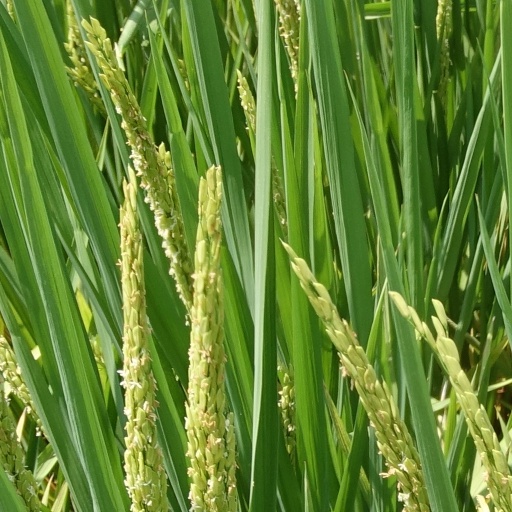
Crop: rice